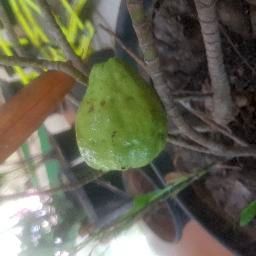
Fruit: Guava
Quality: Good